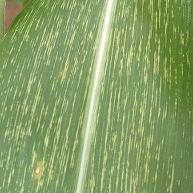
Crop: Maize
Condition: stripe-d